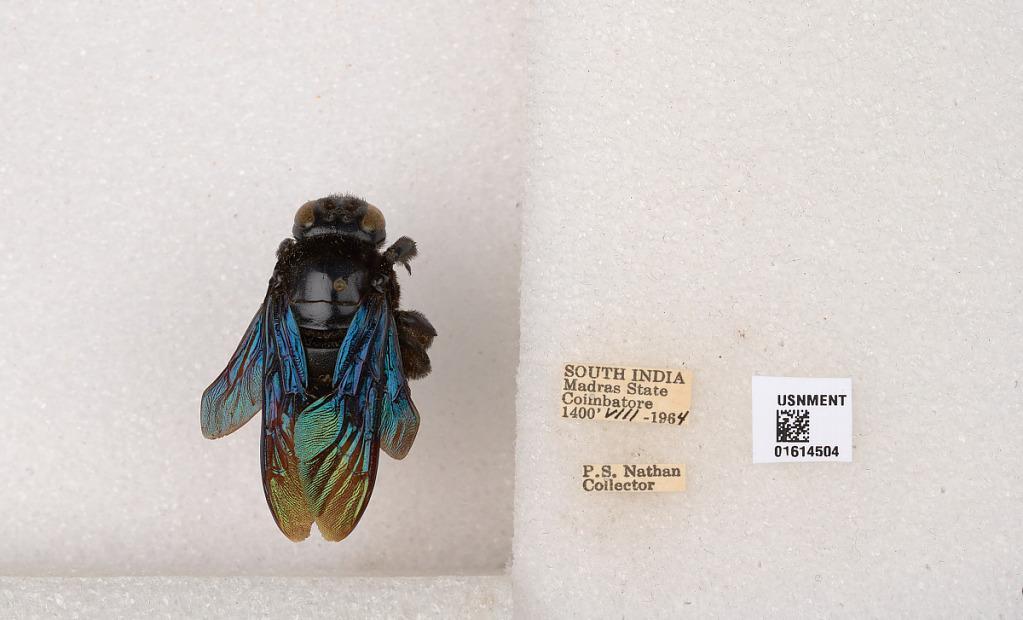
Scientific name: Xylocopa (Mesotrichia) tenuiscapa Westwood
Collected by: P. Nathan
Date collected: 1964-8-1
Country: India
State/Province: Tamil Nadu
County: Coimbatore
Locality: Coimbatore